Whitebait

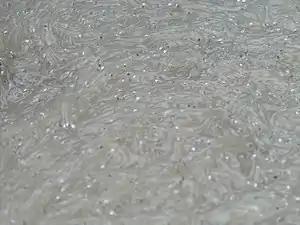

Whitebait is a collective term for the immature fry of fish, typically between long. Such young fish often travel together in schools along coasts, and move into estuaries and sometimes up rivers where they can be easily caught using fine-meshed fishing nets. Whitebaiting is the activity of catching whitebait.